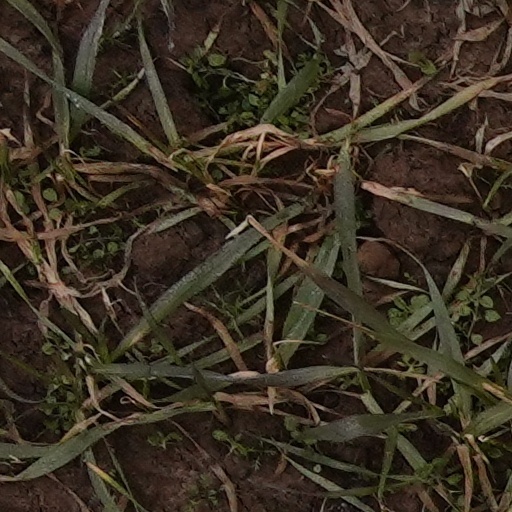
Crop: wheat